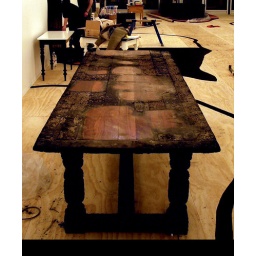
it was in a house that burned down. the table survived.